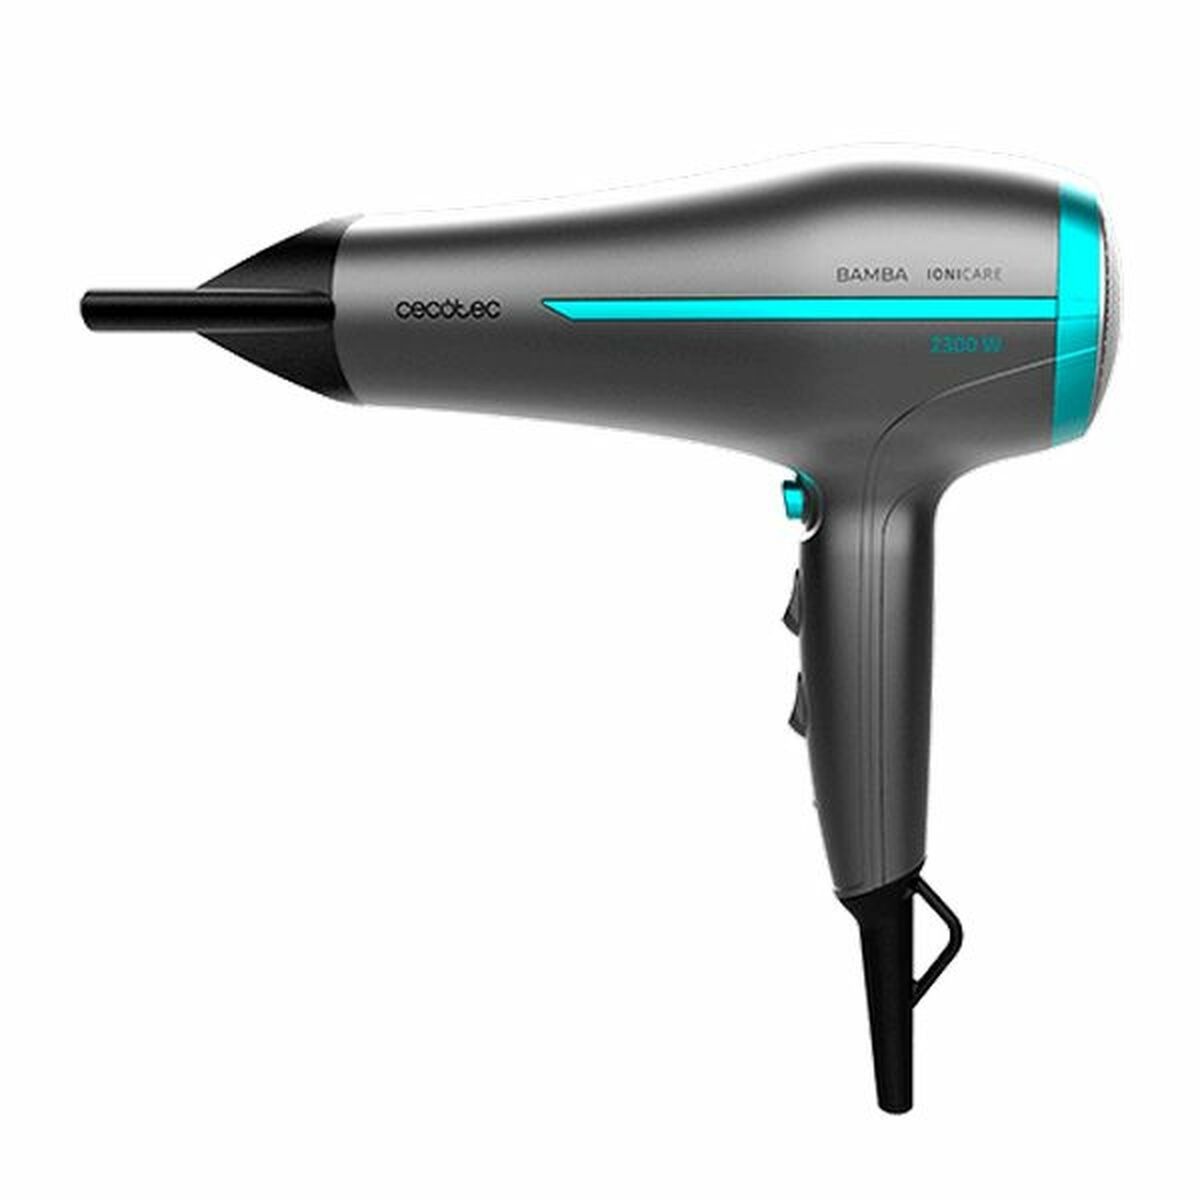
Hairdryer Cecotec DC Bamba IoniCare 5200 Aura Black 2300W
If you are looking for household appliances at the best prices, don't miss the Hairdryer Cecotec DC Bamba IoniCare 5200 Aura Black 2300W and a wide selection of small household appliances! Includes: Diffuser Concentrator nozzle User manual Approx. dimensions: 8,5 x 21,5 x 28,5 cm Product with plug: Yes Type of plug: Plug EU Characteristics: Protection against overheating Protection from overheating Ionic function Power: 2300 W Voltage: 220-240 V Frequency: 50/60 Hz Colour: Black Multicolour Recommended use: All hair types
Brand: YYJF
Category: Health & Beauty > Personal Care > Hair Care > Hair Styling Tools > Hair Dryers